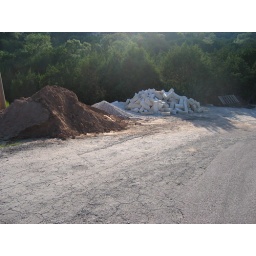
piles of dirt, rock, stone in front of our house